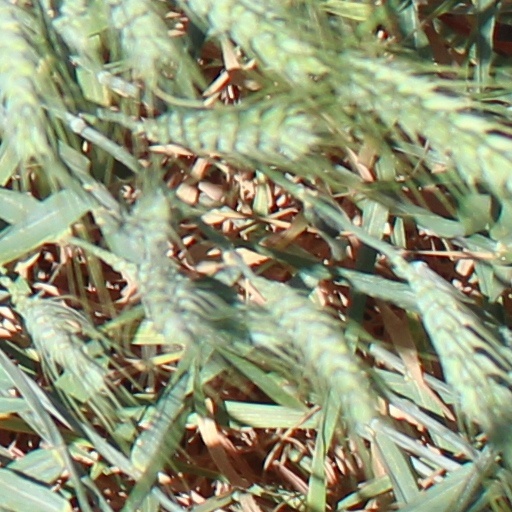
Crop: wheat